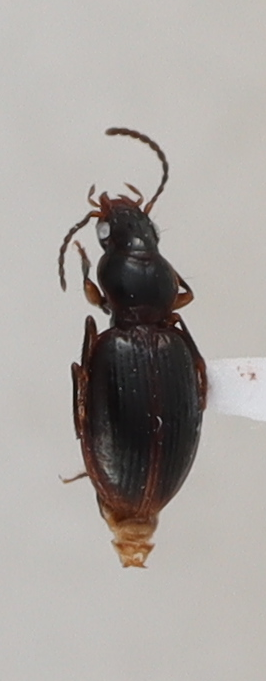
Scientific name: Mecyclothorax konanus
Plot: 6
Trap: E
Collected: 20230712